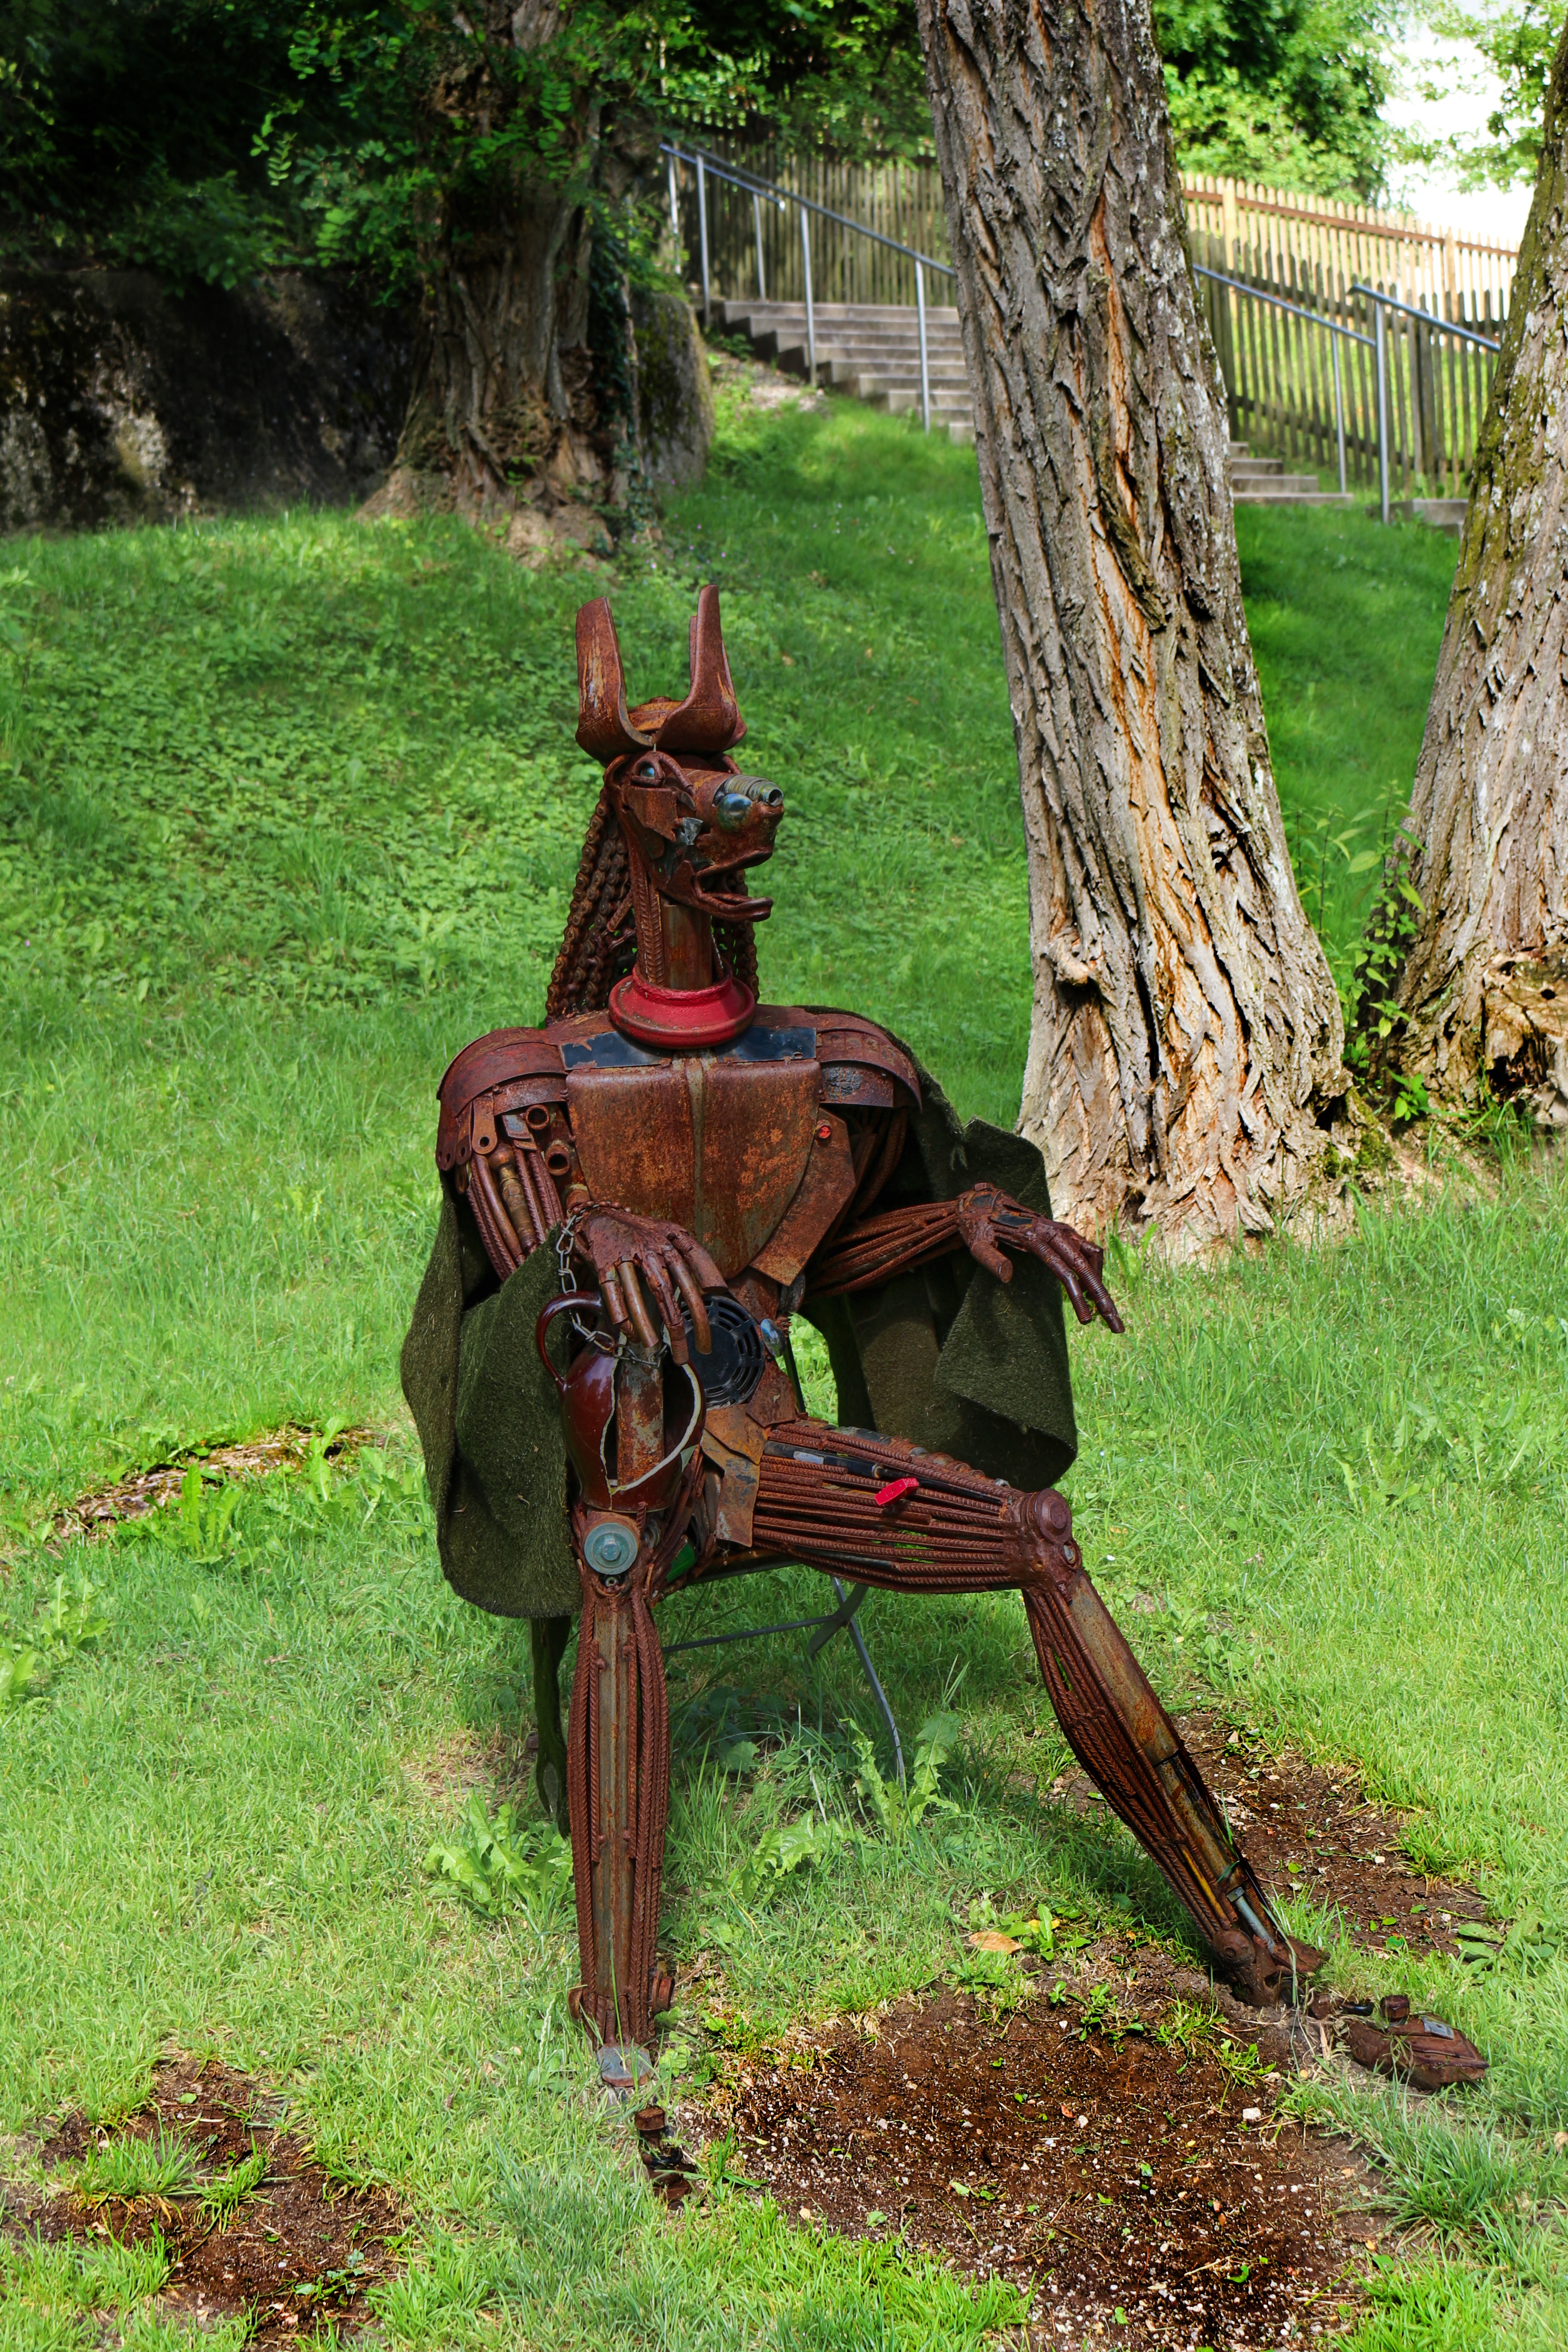
tree, grass, plant, wildlife, deer, pasture, garden, fauna, sculpture, art, figure, bavaria, stature, pack animal, andechs, horse like mammal